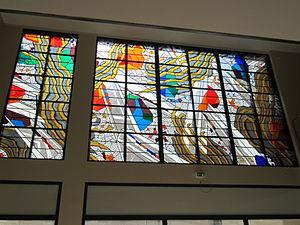
Vitrail de l'office de tourisme d'Agde. Création de Carlo Roccella. http://www.vitrail-architecture.com